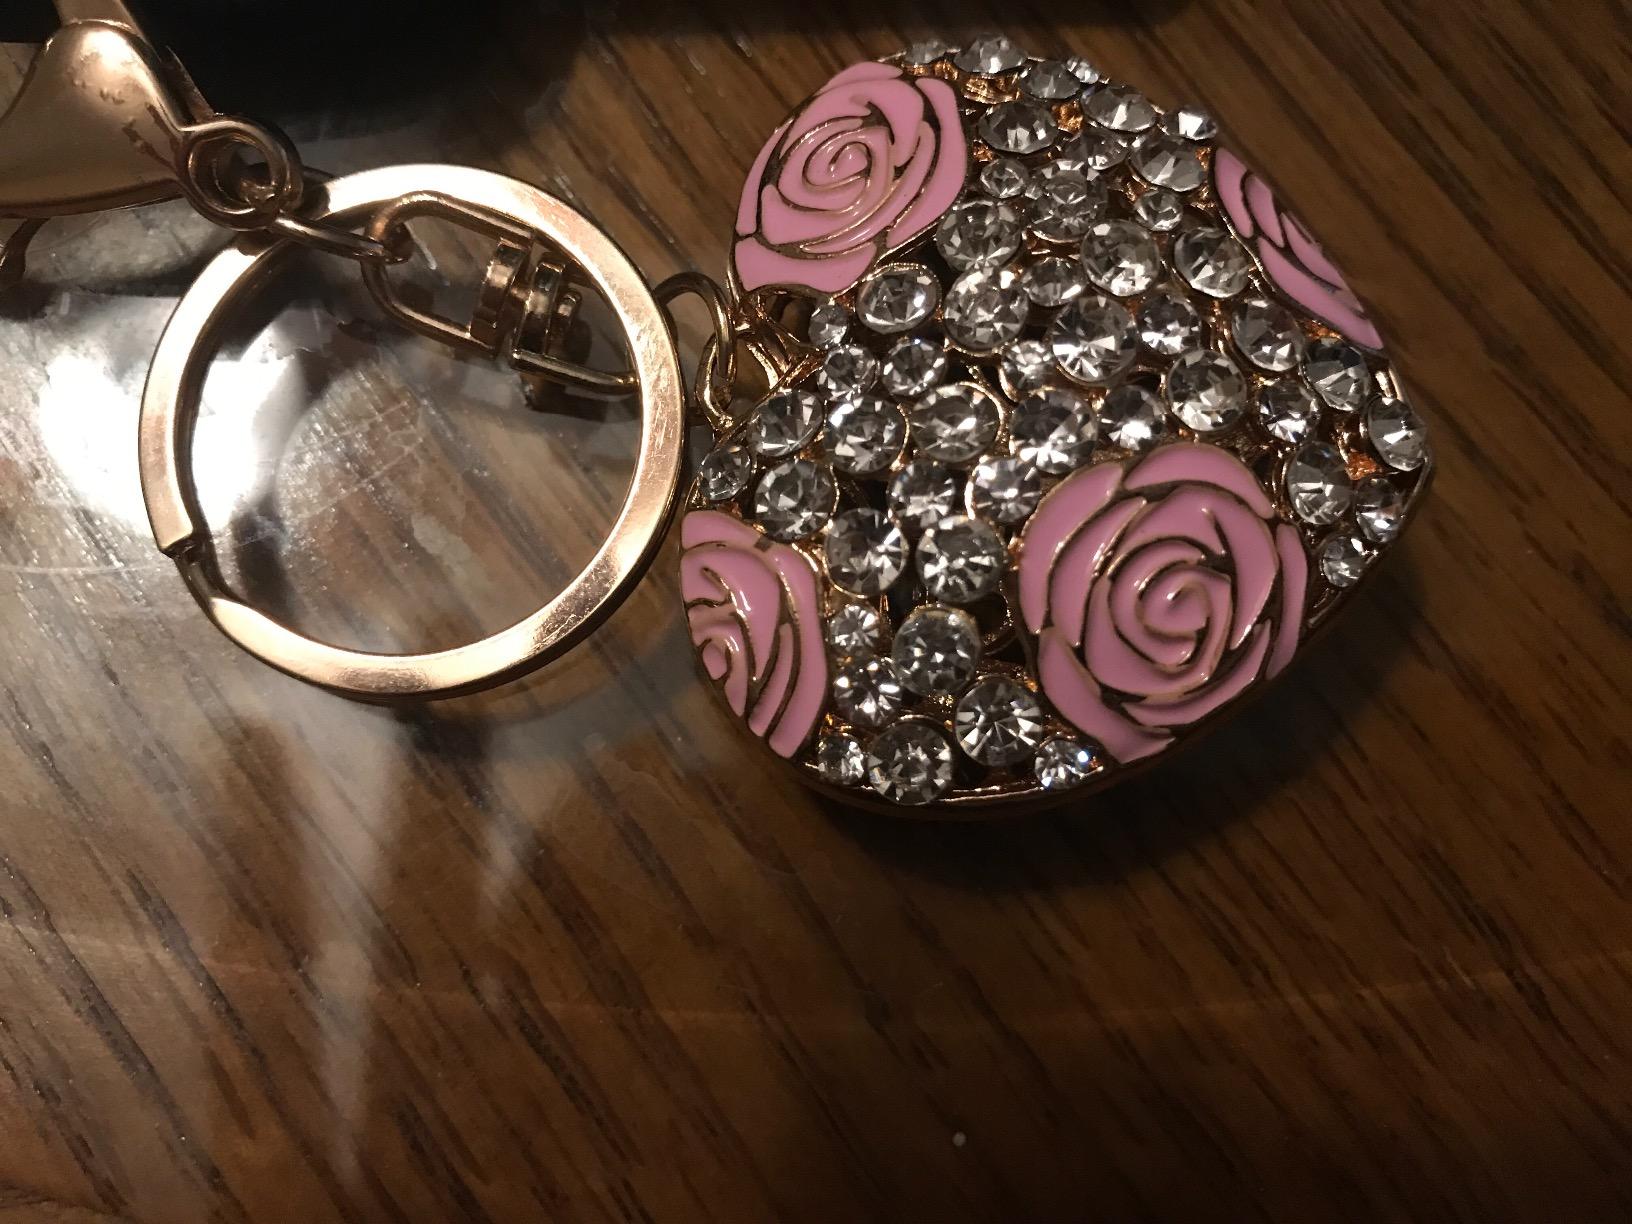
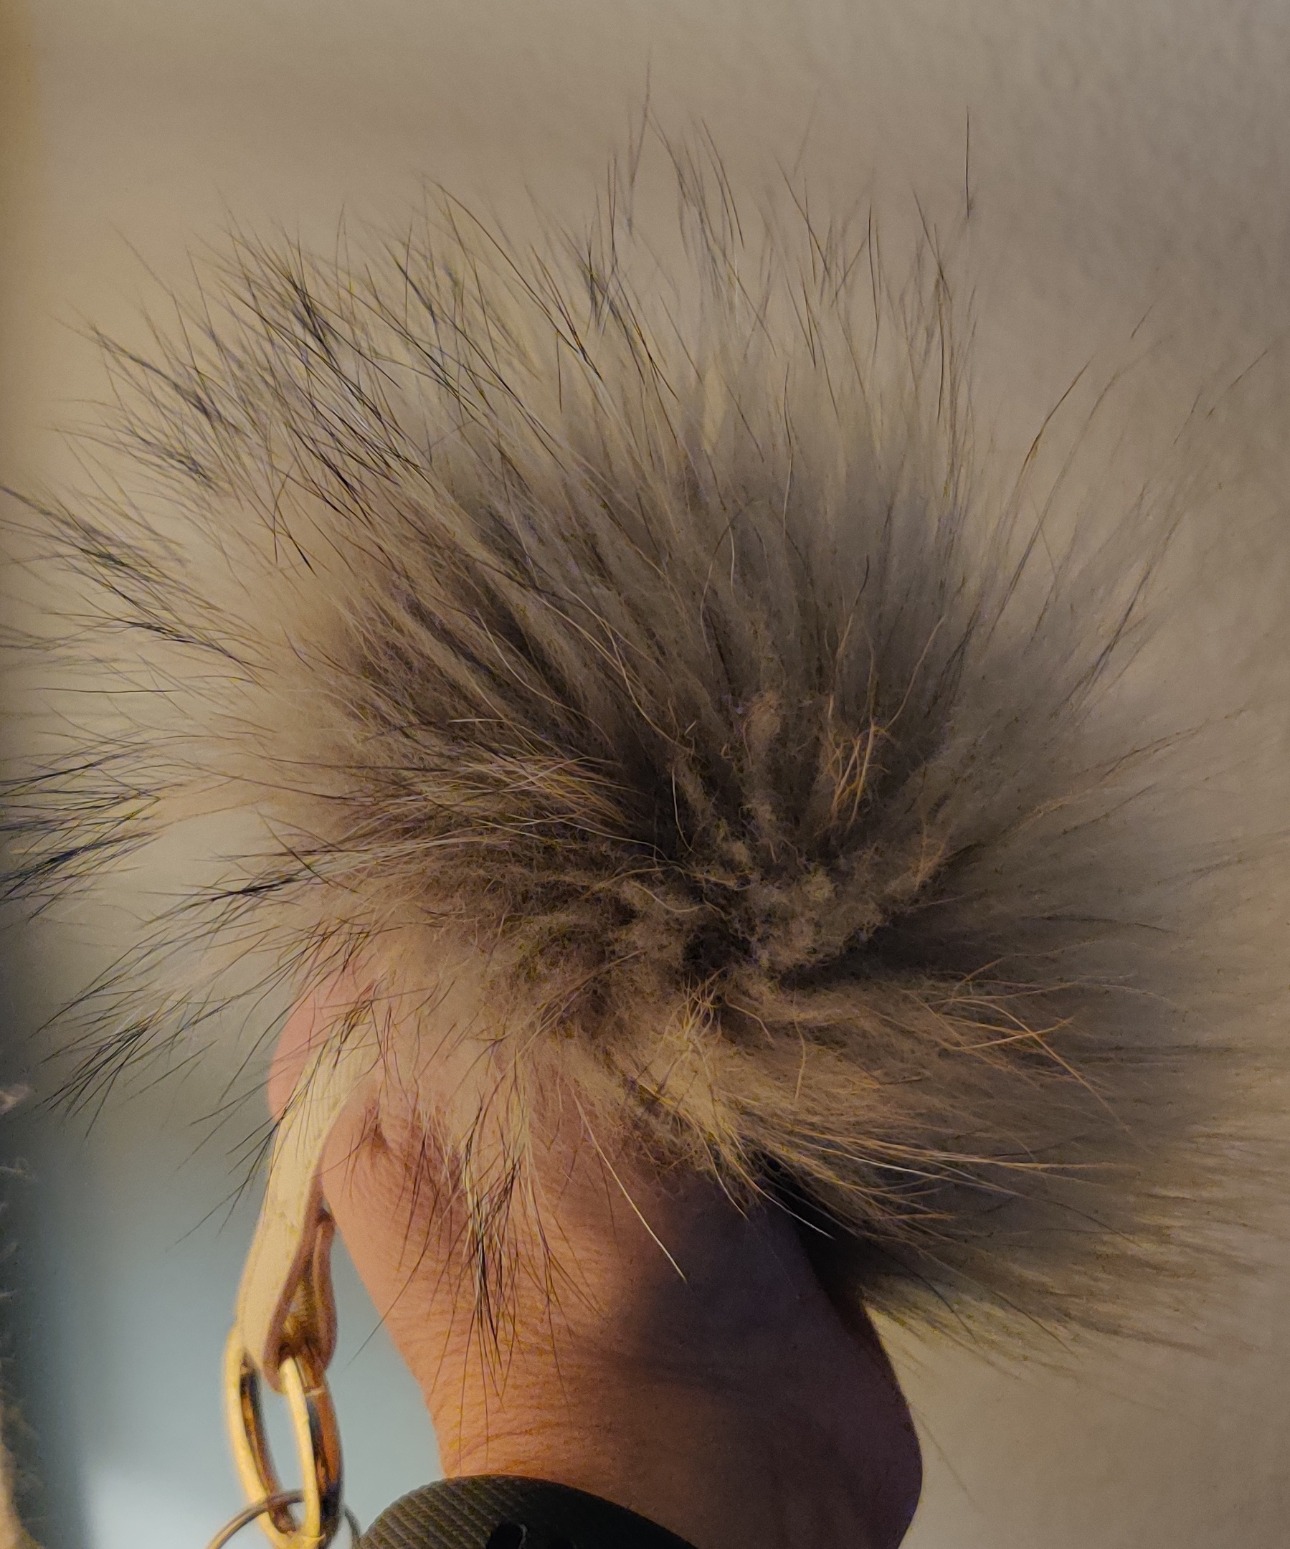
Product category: accessories_keychain
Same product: no